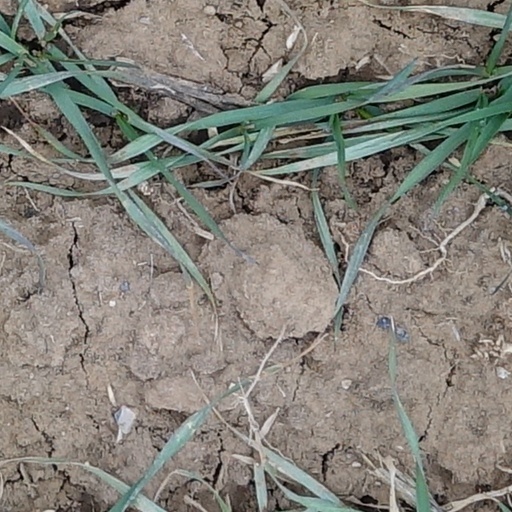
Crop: wheat